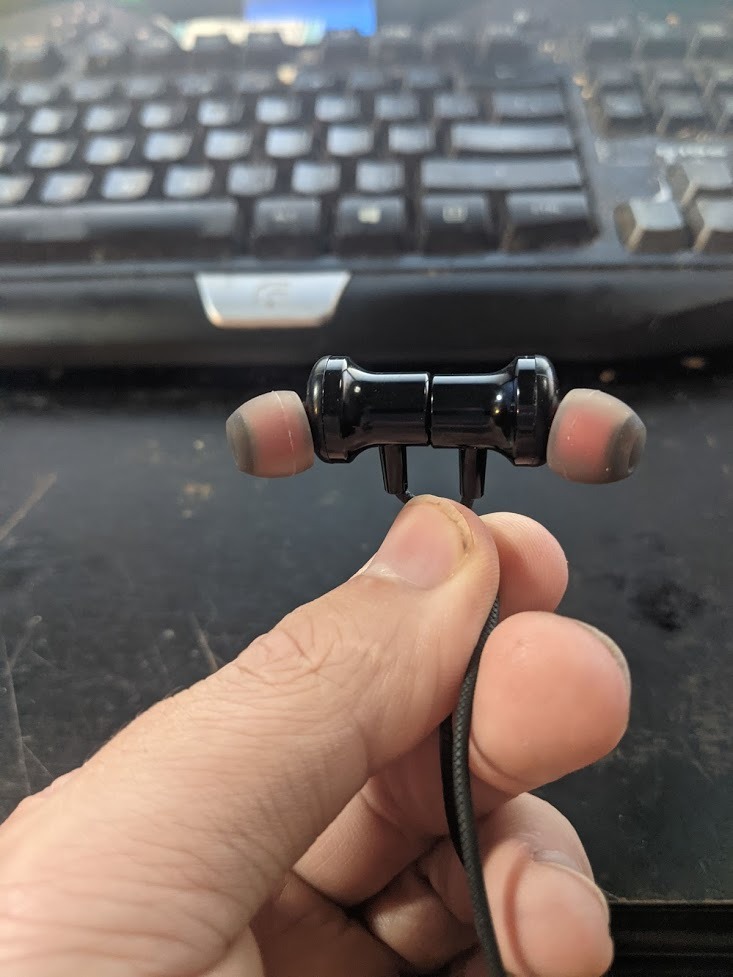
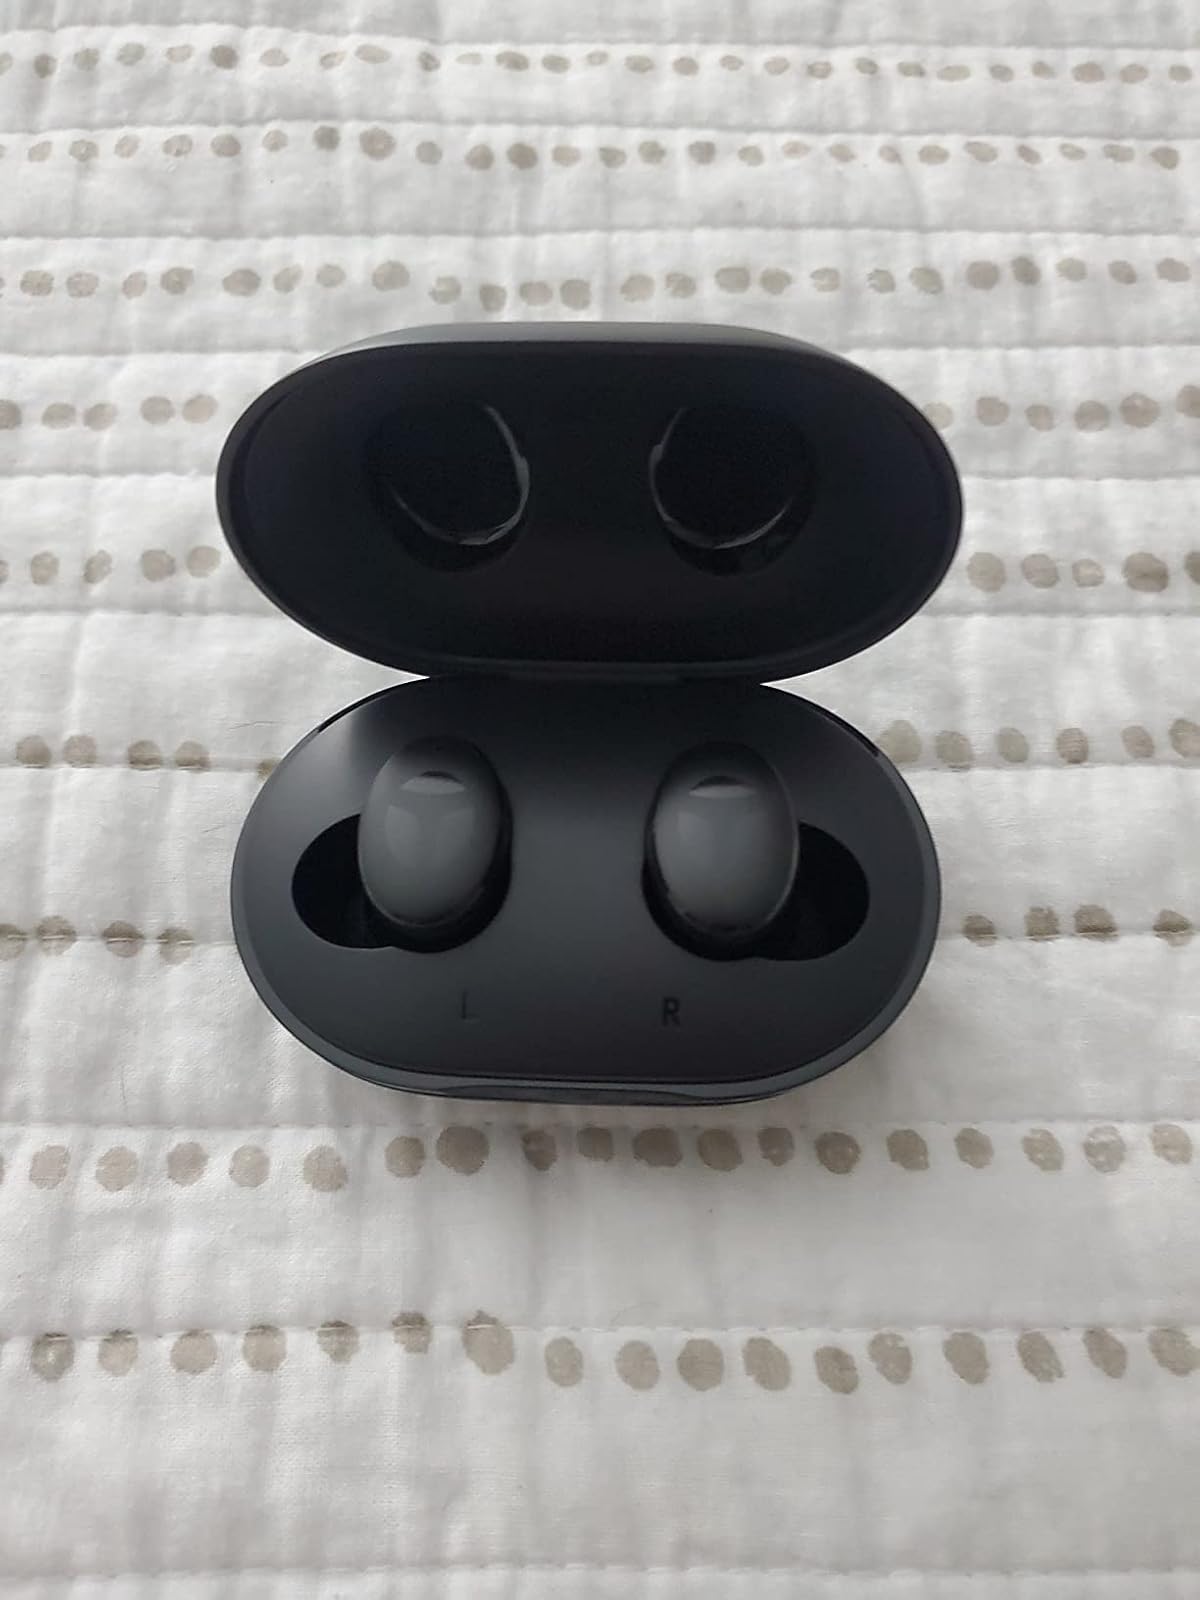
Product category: earbuds
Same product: no